Mines on the Italian front (World War I)

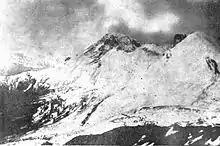
Col di Lana and Monte Sief, 1915

Focal points of the underground fighting during the War in the Dolomites were Pasubio with 10 mines, Lagazuoi with 5, Col di Lana/Monte Sief also with 5, and Marmolada with 4 mines. The most intense episode was the seven-week period from 16 September to 3 November 1917 which saw 12 mine explosions. After November 1917 and the Italian retreat to Monte Grappa and the Piave river in the aftermath of the Battle of Caporetto, Pasubio with its elevation of remained the only underground war area on the Austro-Italian front.